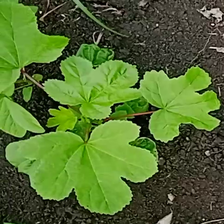
Weed species: Little_Mallow(Malva parviflora)